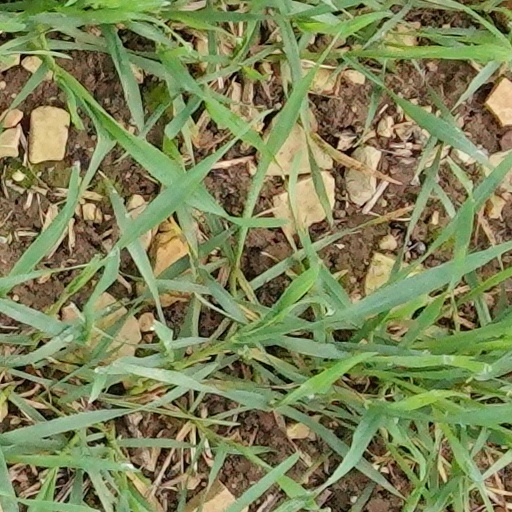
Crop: wheat